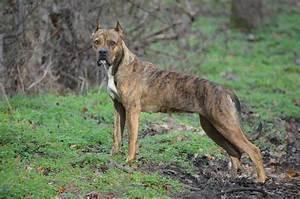
dog